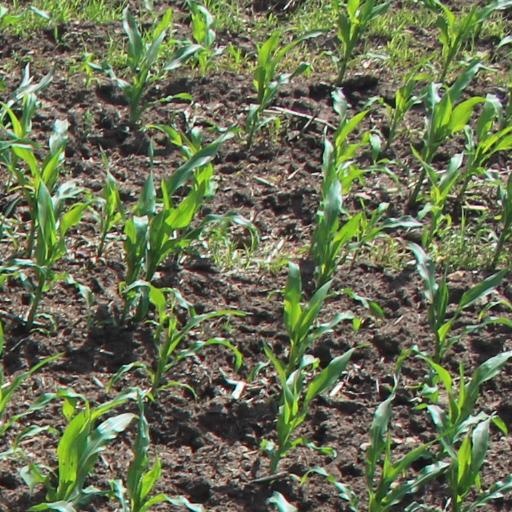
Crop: maize; corn